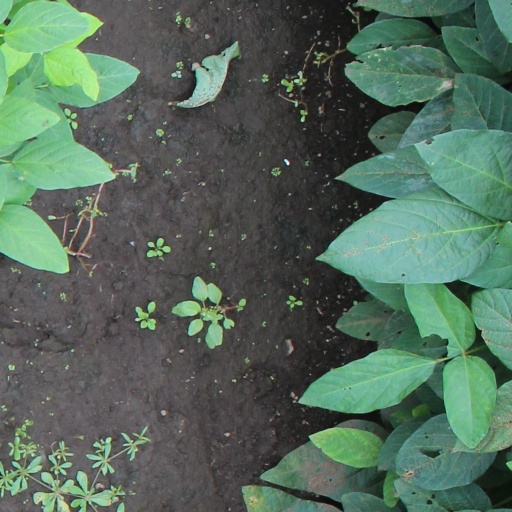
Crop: soybean